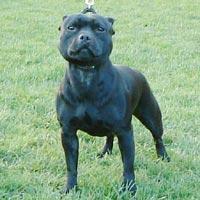
Staffordshire_bullterrier